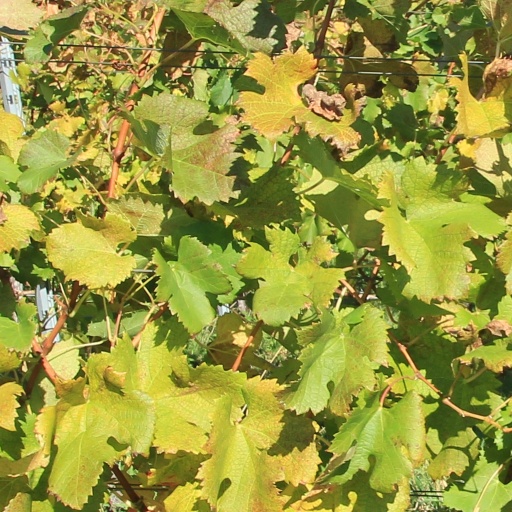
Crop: grape